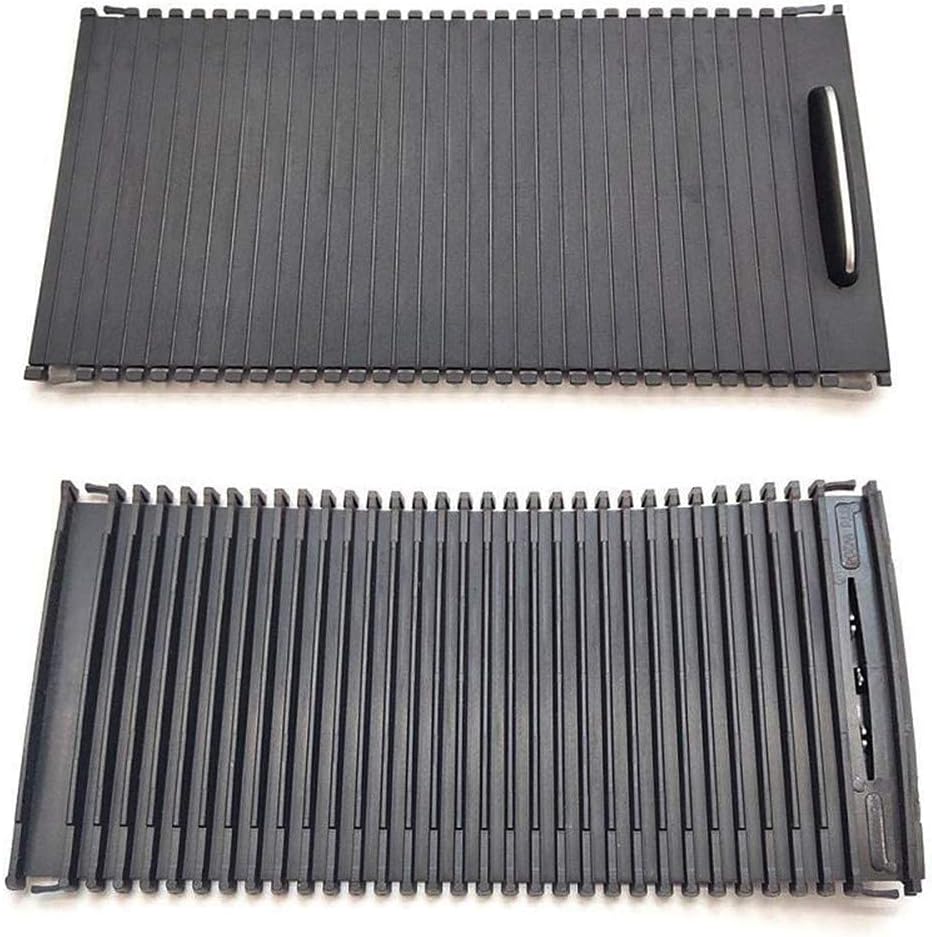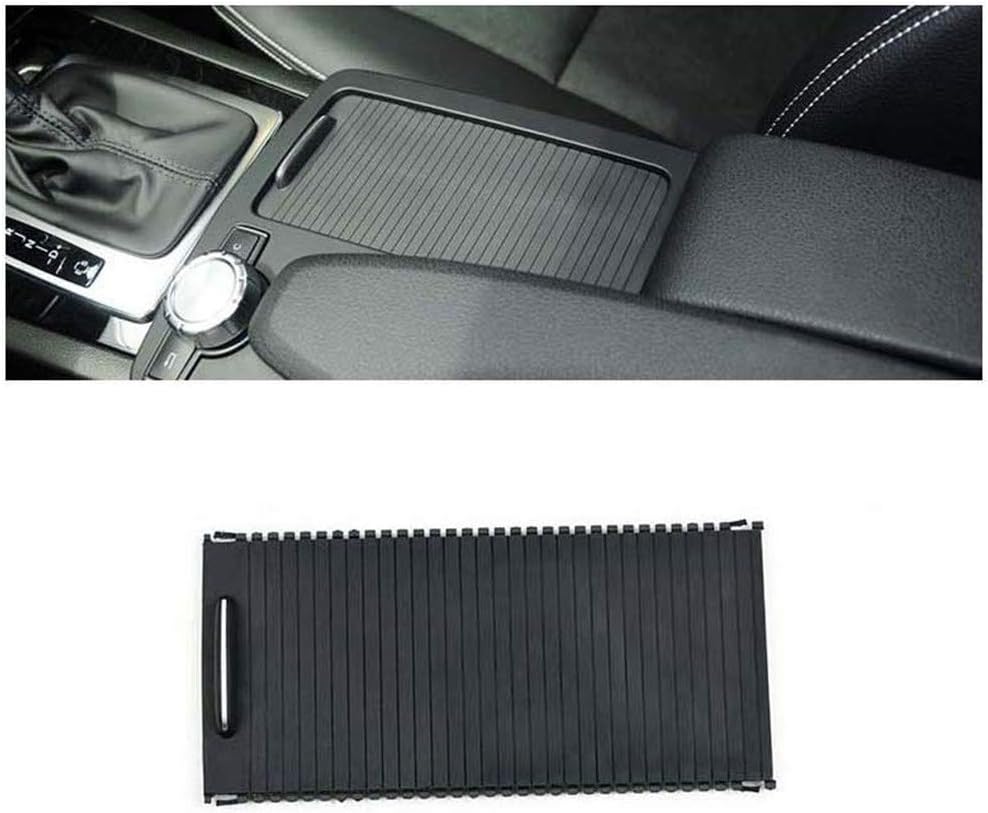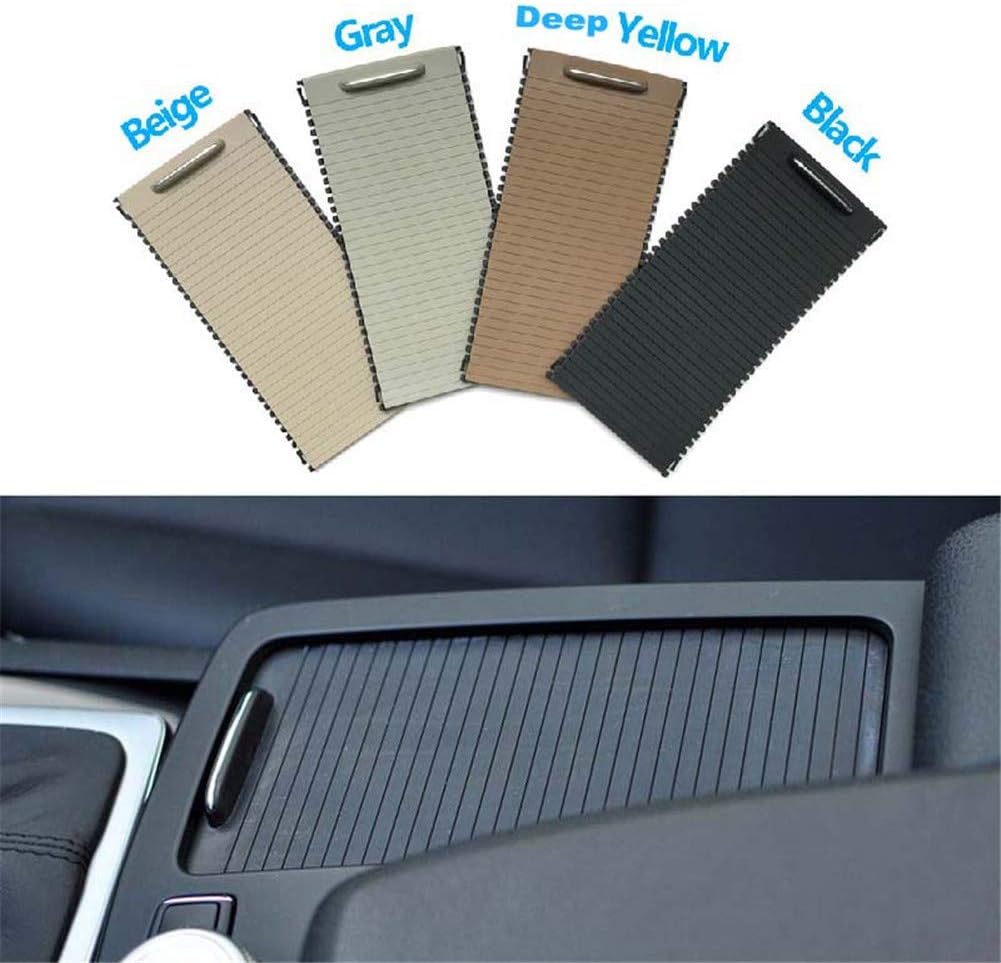
Cup Holder Panel Sliding Shutters for Mercedes-Benz W204 W212, Center Console Roller Blind Cover, Storage Case Zipper Rolling Curtain Replacement
Category: Automotive
Replace for OE NO.: Black: 204 680 7607 9051, A20468047089051Deep Yellow: 204 680 7607 8K67, A20468076078K67Gray:204 680 7607 7E94, A20468076077E94Beige: 204 680 7607 8N84, A20468076078N84Material: PC and ABS, Rubberized Coating.Application: 2007-2014 C-class W204(C180 C200 C220 C230 C250 C280 C300 C320 C350 C63-AMG)2009-2015 E-class W212(E180 E200 E220 E250 E260 E300 E350 E400 E500 E550 E63-AMG)2008-2015 GLK-class X204(GLK200 GLK220 GLK250 GLK280 GLK300 GLK320 GLK350)2010-2012 E-class W207The left and right steering wheel both fits.
Features: For Mercedes-benz(2007-2014 C W204), such as: C180 C200 C220 C230 C250 C280 C300 C320 C350 C63-AMG | For (2009-2015 E W212), such as: E180 E200 E220 E250 E260 E300 E350 E400 E500 E550 E63-AMG | For (2008-2015 GLK X204), such as: GLK200 GLK220 GLK250 GLK280 GLK300 GLK320 GLK350 | For (2010-2012 E W207) | Advanced Material: ABS, Aftermarket Replacement for OE. NO.: 204 680 7607 9051, A20468047089051, The left and right steering wheel both fits